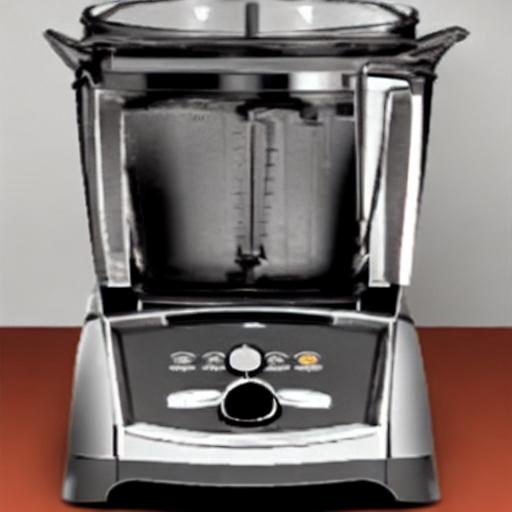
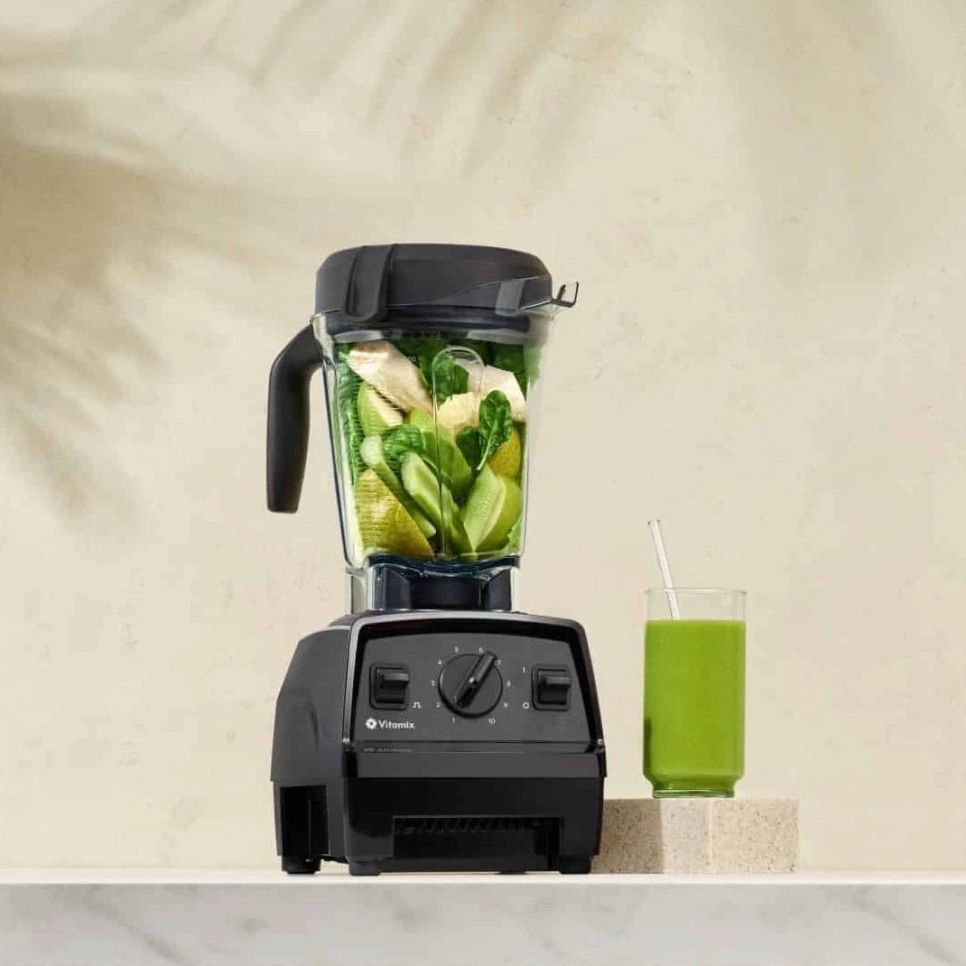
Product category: items_blender
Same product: no